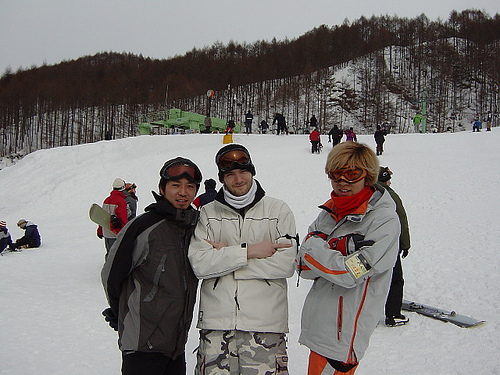
user: Given an image and a question. Answer the question in a short answer. Question: What are the risks with being outdoors in cold weather during the winter? Short Answer:
assistant: frostbite